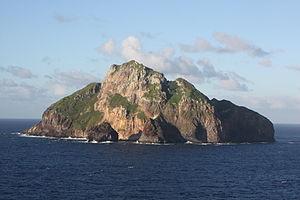
ile hunter
L'île Hunter est une petite île inhabitée de l'océan Pacifique Sud, située à 331 km au sud-est d'Anatom, la plus méridionale des îles de l'archipel du Vanuatu, et à 521 km à l'est de la Nouvelle-Calédonie. Sa superficie est d'environ 0,65 km². Comme l'île Matthew, sa souveraineté est contestée entre la France et le Vanuatu. La France la rattache à la Nouvelle-Calédonie, le Vanuatu à la région de Tafea.
La Nouvelle-Calédonie est une collectivité française composée d'un ensemble d'îles et d'archipels d'Océanie, situés en mer de Corail et dans l'océan Pacifique Sud. L'île principale est la Grande Terre, longue de 400 km et comptant 64 km en sa plus grande largeur.
Cet article vise à donner une liste exhaustive des colonies et possessions françaises au cours de l'Histoire, quel que soit leur statut.